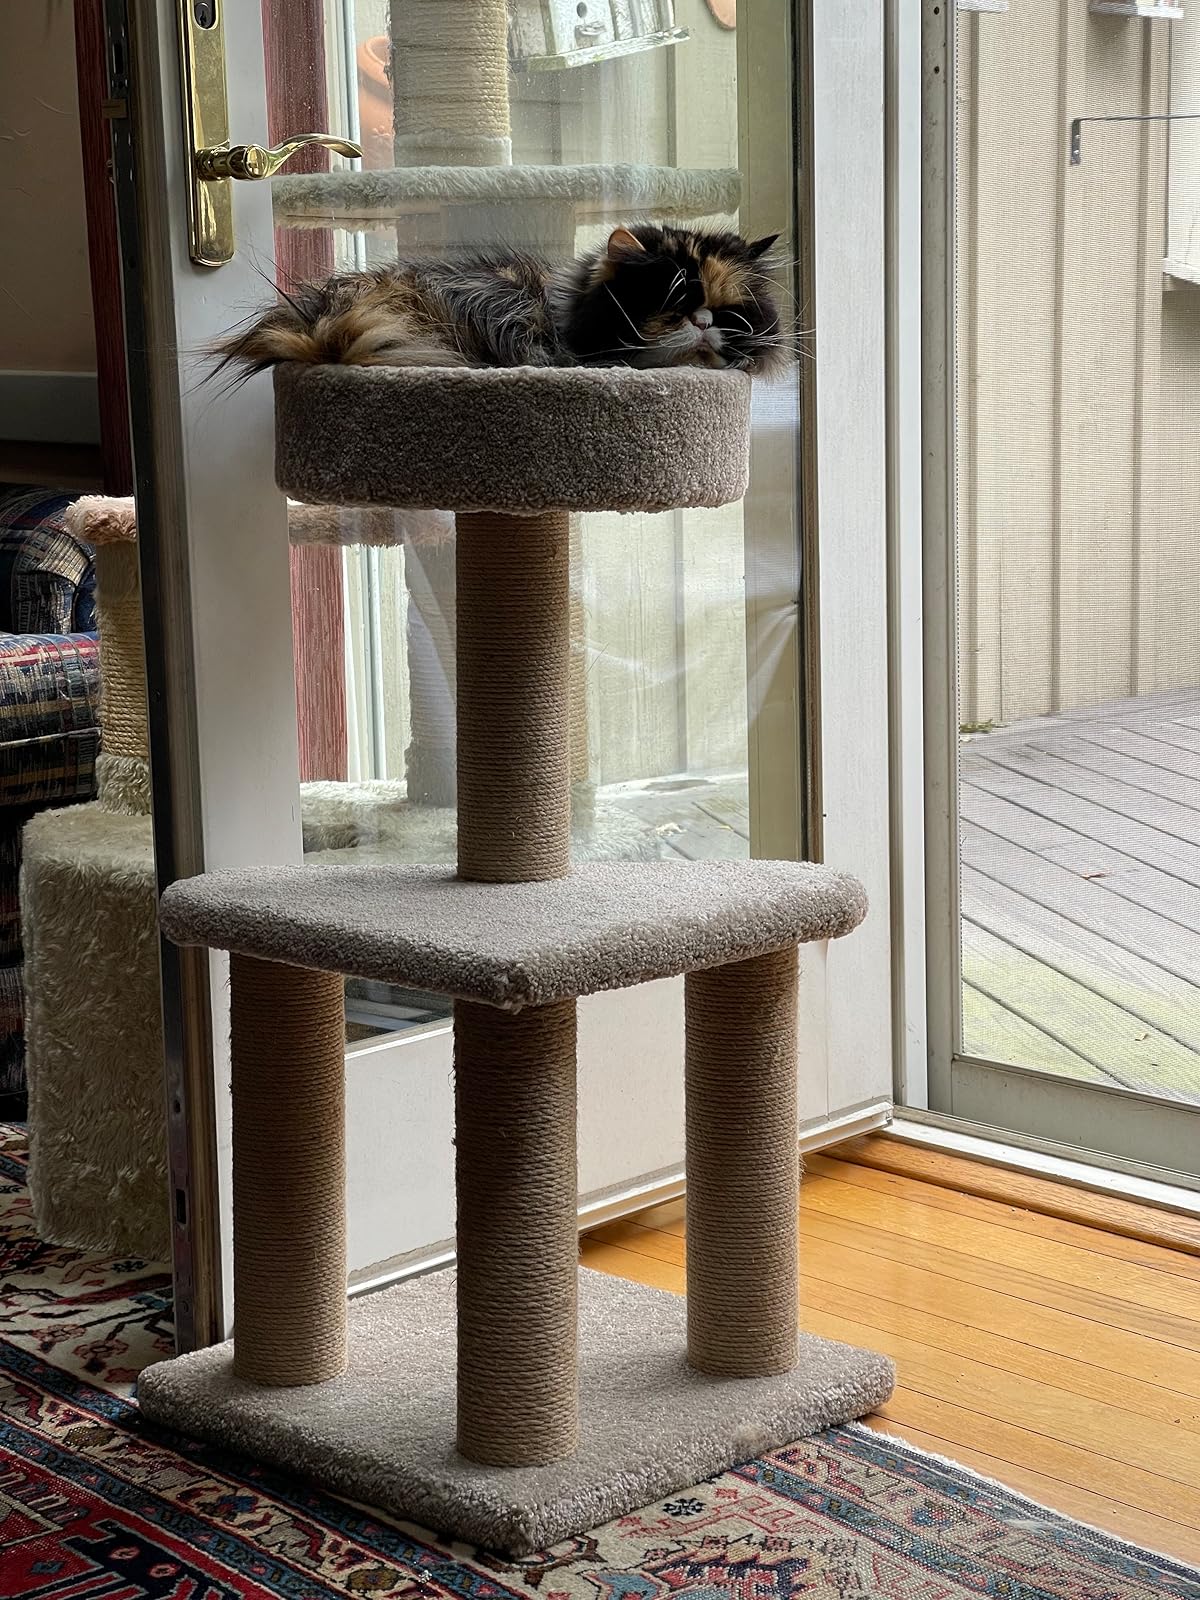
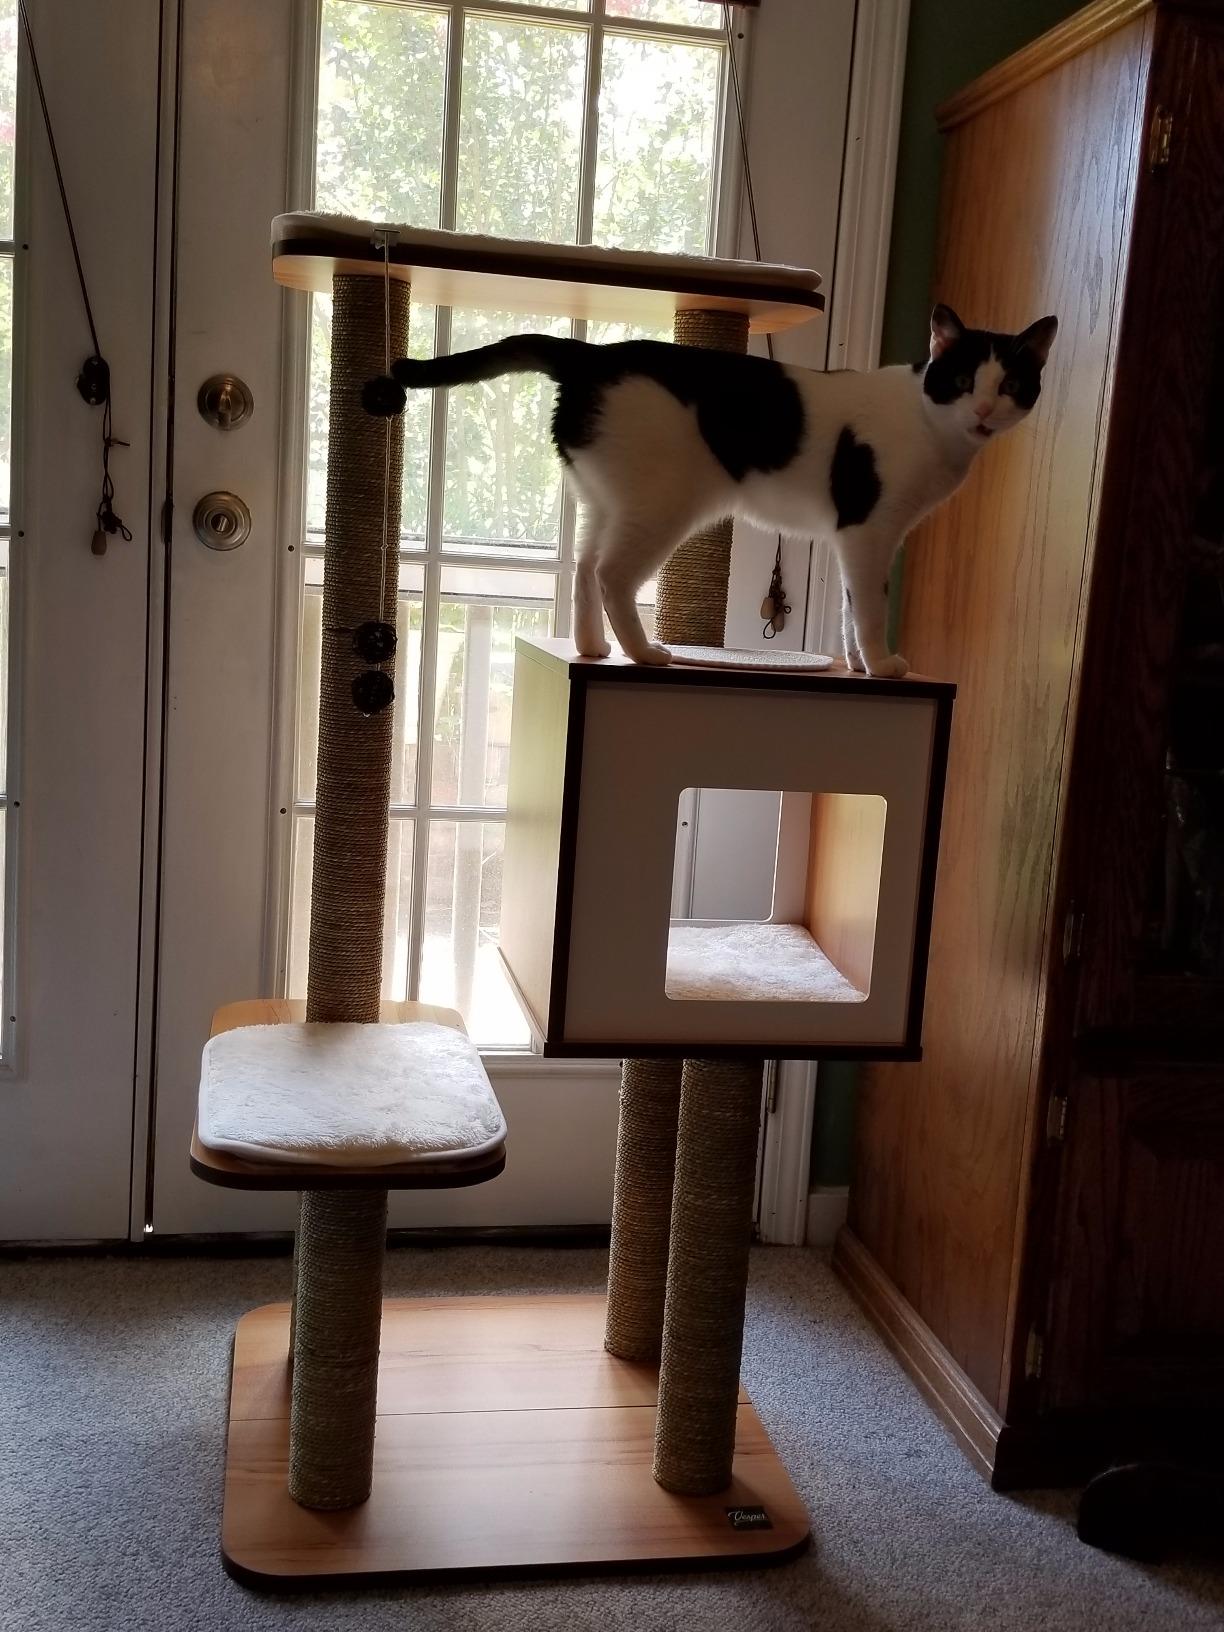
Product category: items_cat tree
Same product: no